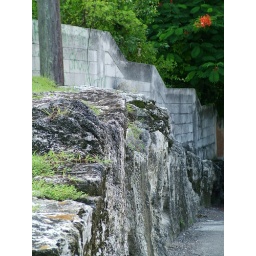
The rock wall leading up to the Queen's Staircase in Nassau, Bahamas